Lapulapu

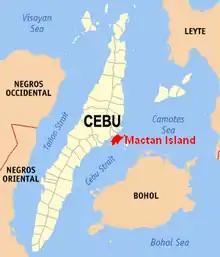
Location of Mactan in Cebu

There had been many folk accounts surrounding Lapulapu's origin. One oral tradition is that the Sugbuanons of Opong was once ruled by a datu named Mangal and later succeeded by his son named Lapulapu.